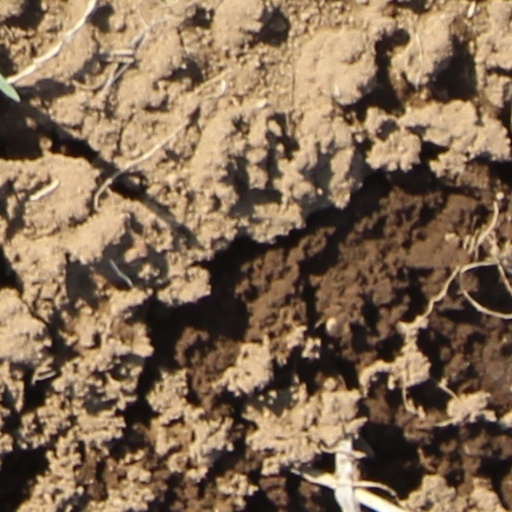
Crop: wheat